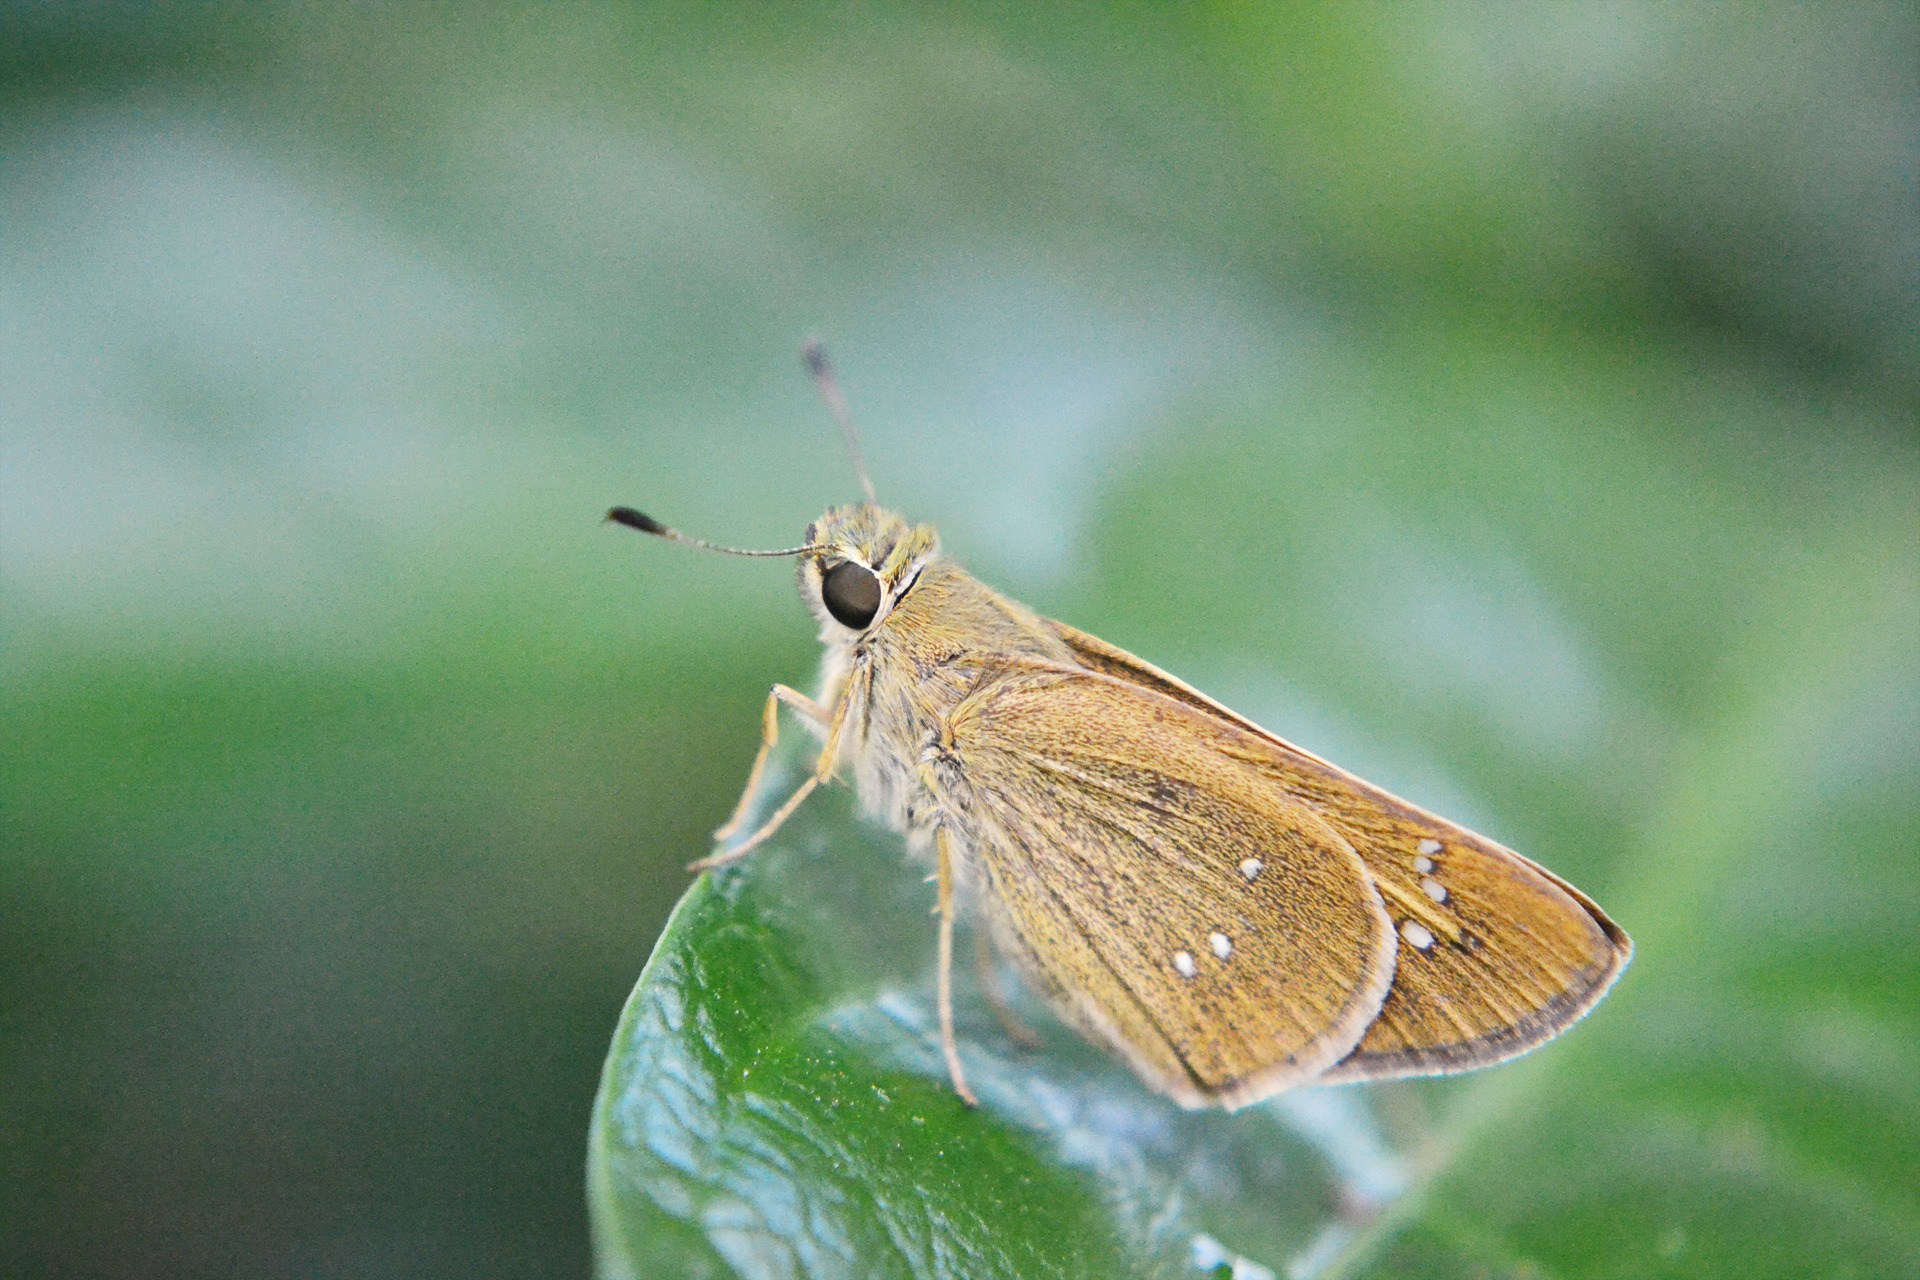
nature, wing, photography, green, insect, butterfly, garden, fauna, invertebrate, flowers, close up, free photos, pest, sri lanka, pieridae, ceylon, hobby, macro photography, arthropod, inset, small butterfly, plant stem, moths and butterflies, lycaenid, net winged insects, brush footed butterfly, colias, mawanella, rhopalocera, tiny butterfly